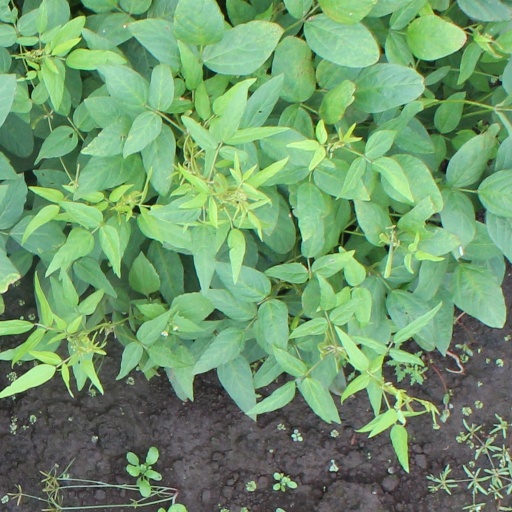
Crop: soybean